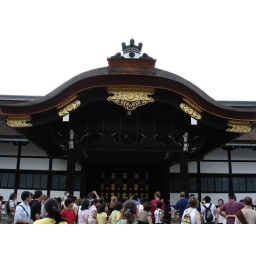
Decorations of real gold on the roof of the wall surrounding the Kyoto Imperial Palace in Japan